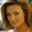
Label: woman